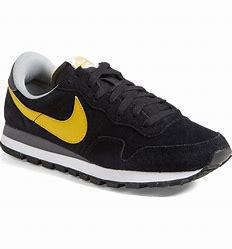
Brand: Nike
Model: Air Pegasus 83